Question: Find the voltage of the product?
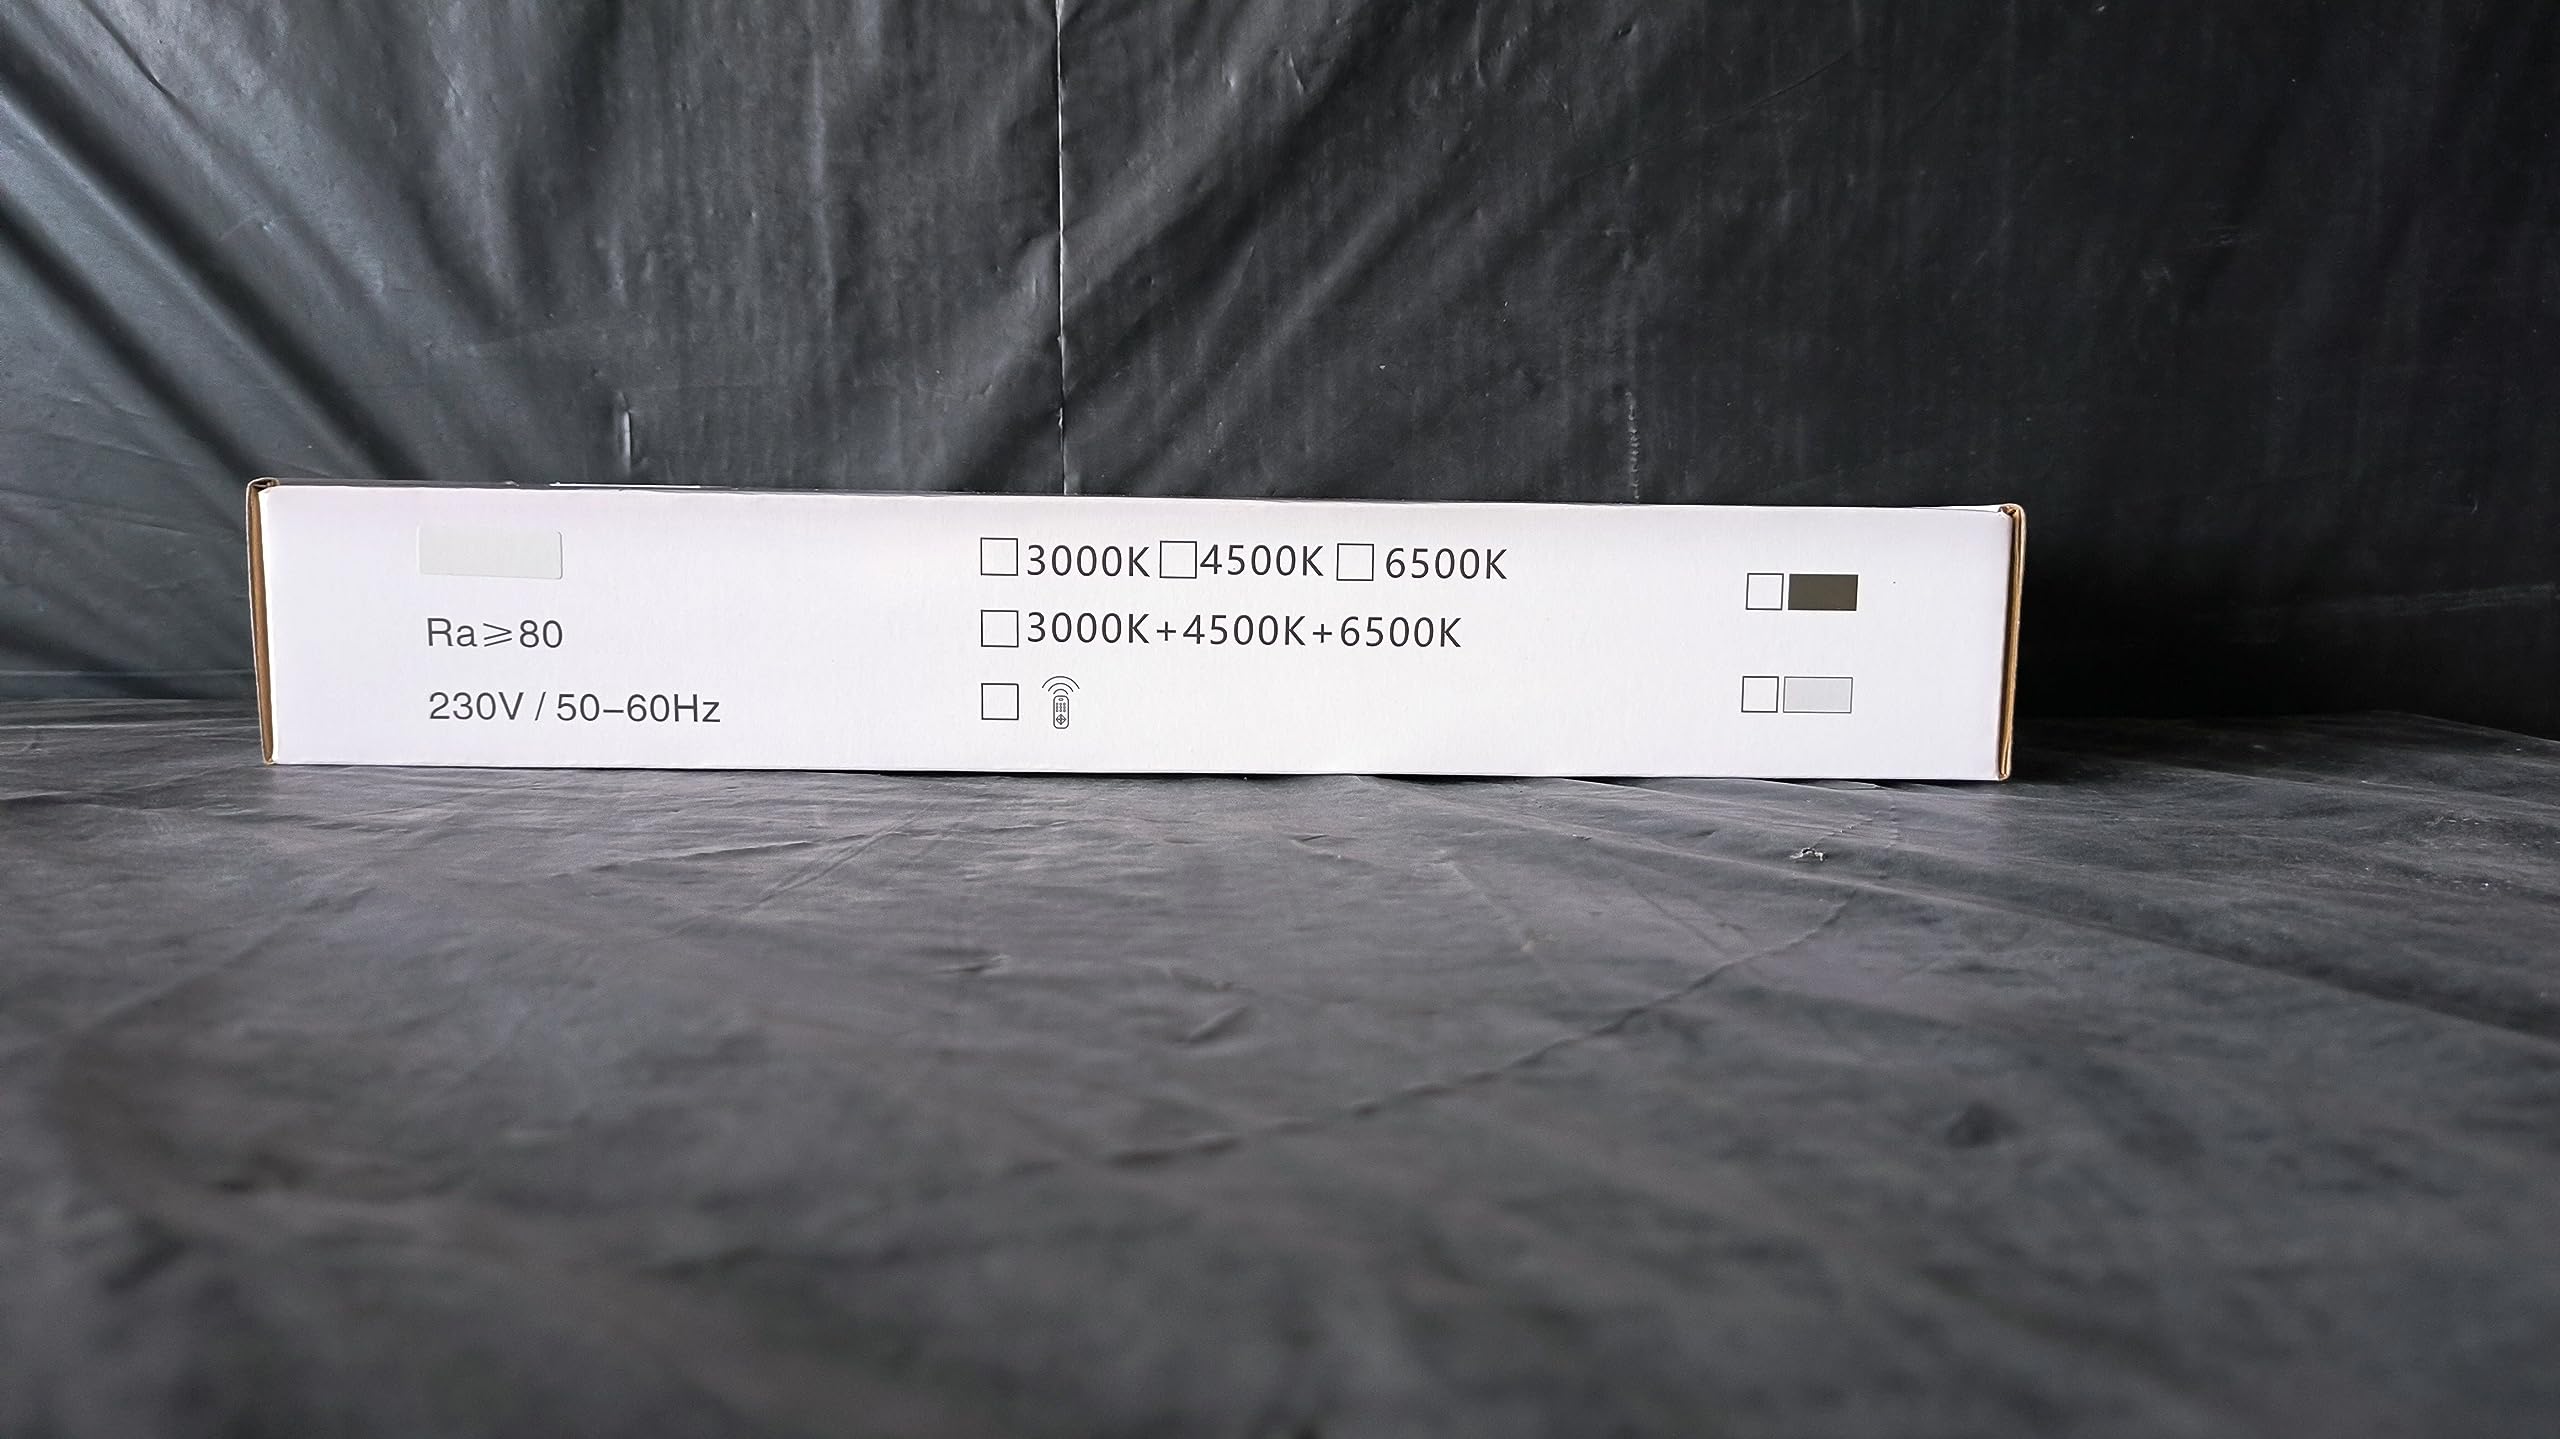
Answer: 230.0 volt